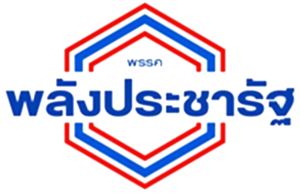
Le Palang Pracharat également transcrit Palang Pracharath et parfois traduit par Parti du pouvoir de l'État du peuple, est un parti politique thaïlandais favorable à la junte militaire et de type national-conservateur. Il est fondé en 2018 par Chuan Chuchan et Suchart Jantarachotikul.[5][6]